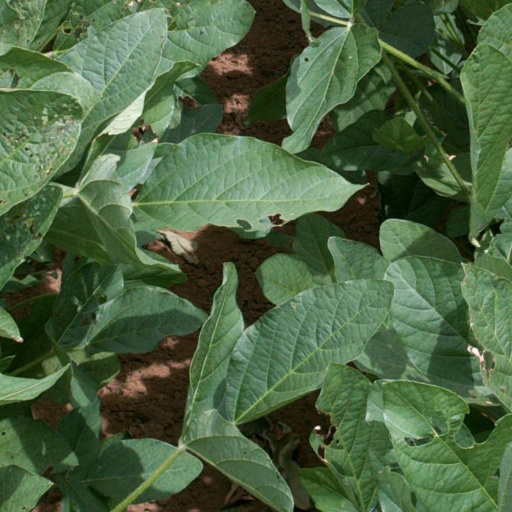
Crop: soybean